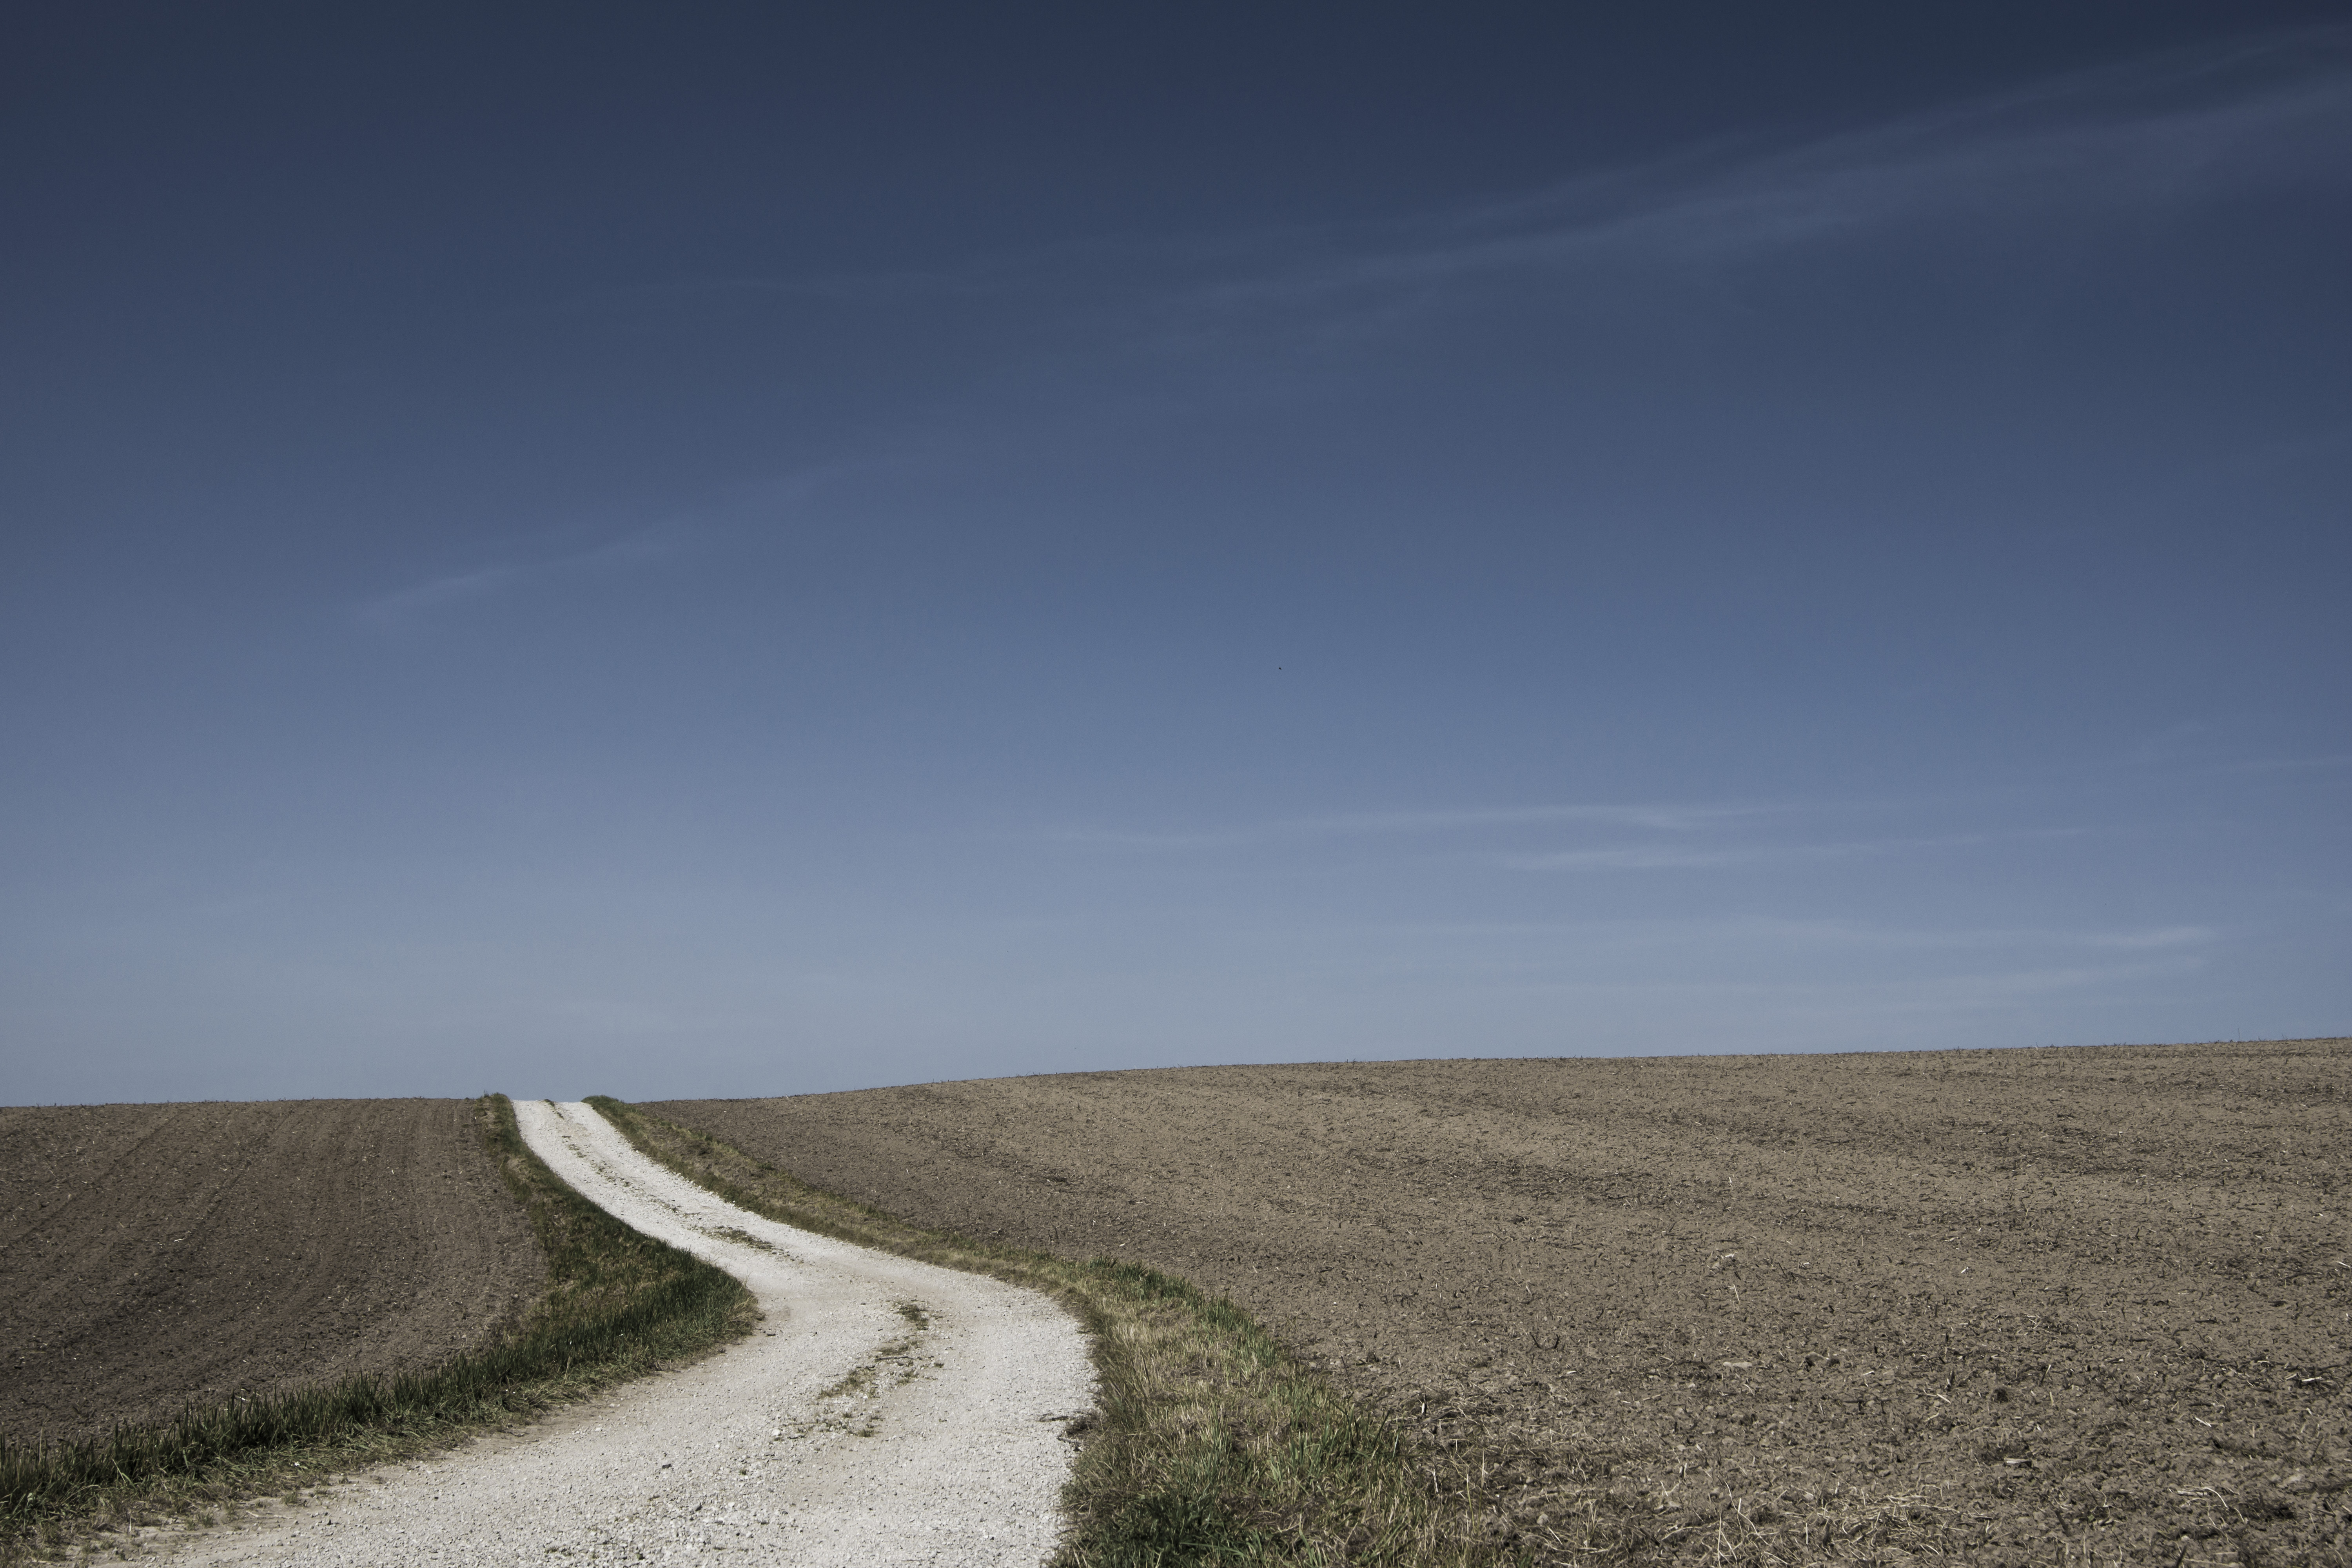
landscape, path, grass, outdoor, horizon, cloud, sky, road, trail, field, prairie, hill, desert, wind, soil, plain, farmland, publicdomain, bluesky, gravel, grassland, curving, plateau, habitat, ecosystem, curved, steppe, natural environment, aeolian landform, grass family, ecoregion